Wheat production in the United States

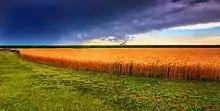
Kansas Summer Wheat and storm panorama

Under the Wilson administration during World War I, the U.S. Food Administration, under the direction of Herbert Hoover, set a basic price of $2.20 per bushel. The end of the war led to "the closing of the bonanza export markets and the fall of sky-high farm prices", and wheat prices fell from more than $2.20 per bushel in 1919 to $1.01 in 1921. The McNary–Haugen Farm Relief Bill failed in Congress, and was followed by the Agricultural Marketing Act of 1929, the establishment of the Federal Farm Board, and the Agricultural Adjustment Act of 1933.